List of institutions of higher education in Jammu and Kashmir

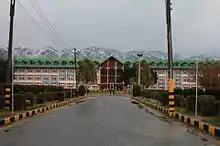
NIT Srinagar, main building of the Academic Block.

Jammu and Kashmir (J&K) Union Territory of India has 7 Institutes of National Importance, 11 universities (2 central and 9 state universities), 4 research institutes, 11 medical colleges, at least 14 engineering colleges, and many other prominent institutes in 2024. These are listed by the administrative division and districts of J&K, from north to south.